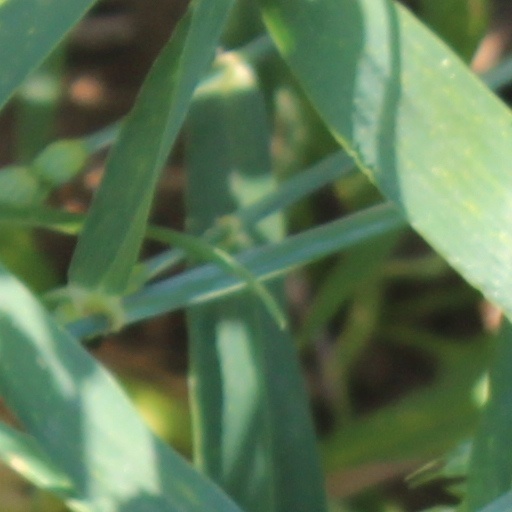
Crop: wheat